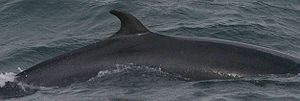
Vågehval
Vågehval
Vågehval
Vågehvalen også kaldet sildepiskeren er det mindste medlem af familien finhvaler under bardehvalerne. Den bliver op til 10 m lang og får en vægt på op til 10 t. Det er en almindelig bardehval med en anslået bestand på 200.000 individer alene på den nordlige halvkugle.